Abraham Russell Ponder House

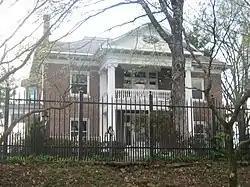
Abraham Russell Ponder House, April 2013

Abraham Russell Ponder House is a historic home located at Cape Girardeau, Missouri. It was built in 1905, and is a two-story, Classical Revival style brick dwelling. It has a hipped roof with a moderate overhang with decorative brackets and a wide frieze with dentil molding. It features a central two-story, double-tiered pedimented portico supported by full height fluted Ionic order columns and pilasters.